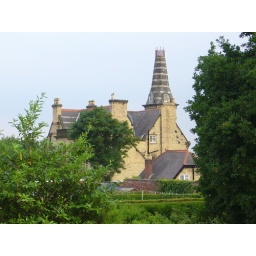
I have always been fascinated by this house which is prominently located on a hill in Oswestry